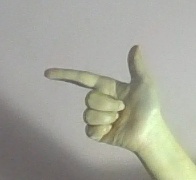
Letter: yaa